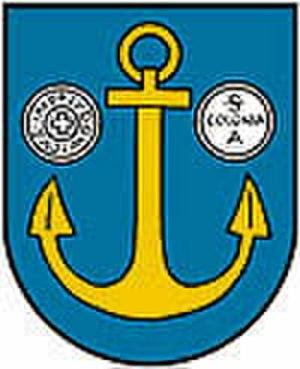
Asten est une commune autrichienne du district de Linz-Land en Haute-Autriche.